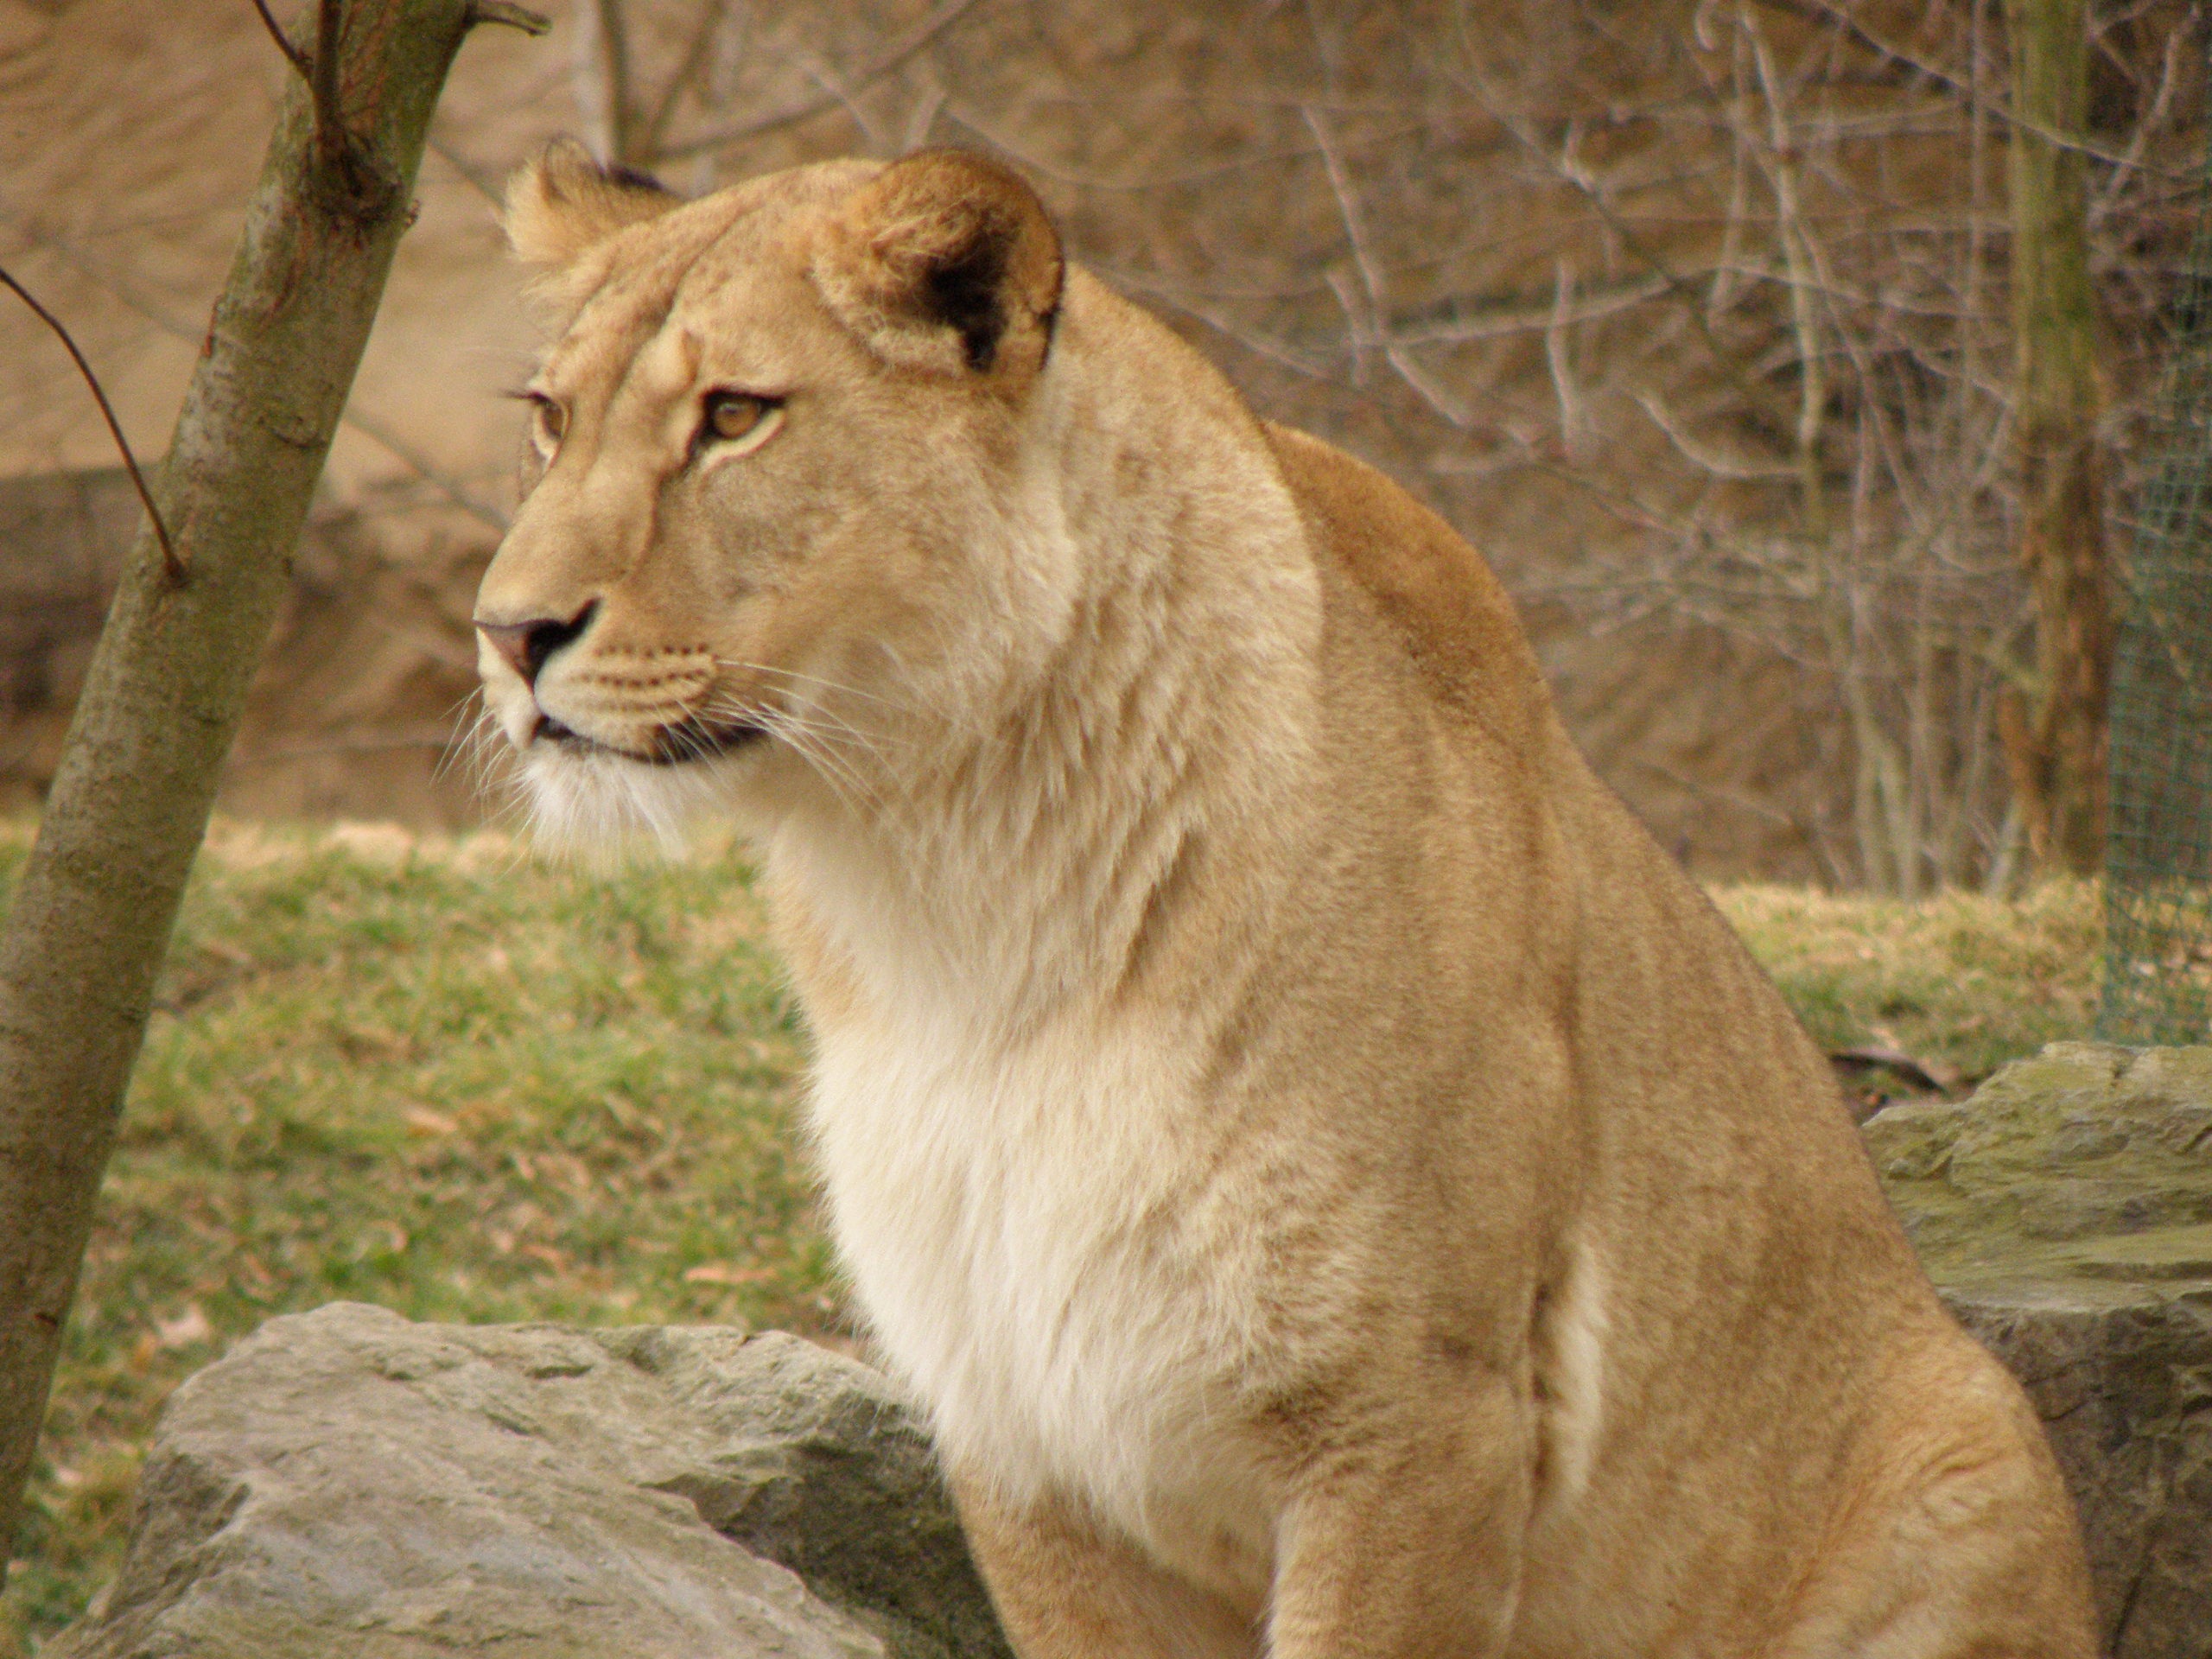
wildlife, zoo, portrait, mammal, mane, fauna, lion, lioness, whiskers, head, beast, vertebrate, safari, puma, big cats, cat like mammal, dog breed group, masai lion